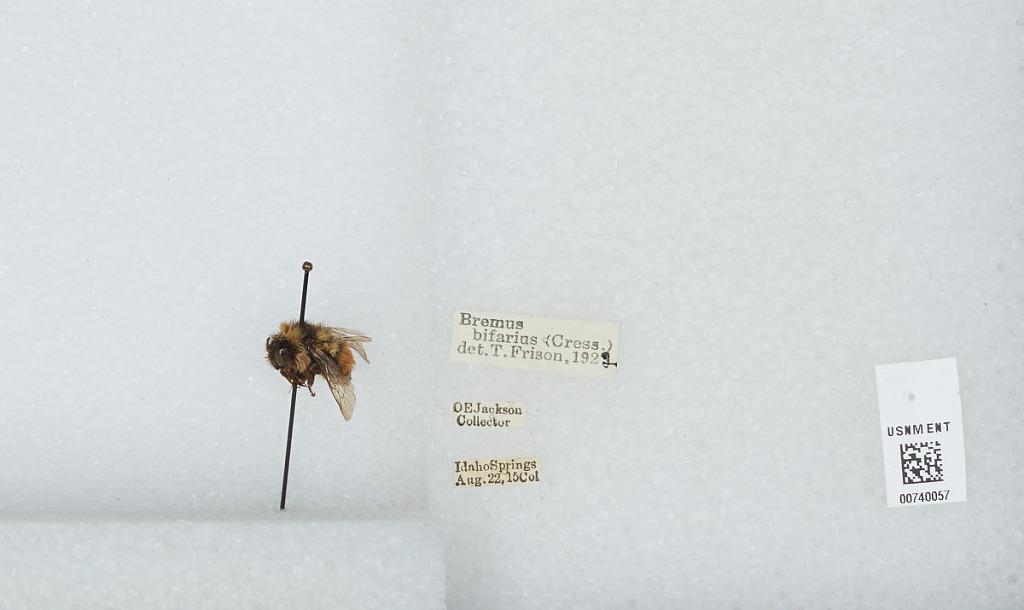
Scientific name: Bombus (Pyrobombus) bifarius Cresson
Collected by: O. Jackson
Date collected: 1915-8-22
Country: United States
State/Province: Colorado
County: Clear Creek
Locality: Idaho Springs
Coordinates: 39.7425, -105.514
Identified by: Frison, T.